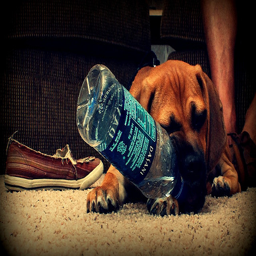
A brown dog drinking water from a plastic bottle.
A brown dog lying down next to a bottle of water and a shoe
A dog laying with a bottled water in his mouth.
A dog laying at a person's feet chewing on a bottle of water.
A dog chews on the top of a water bottle.